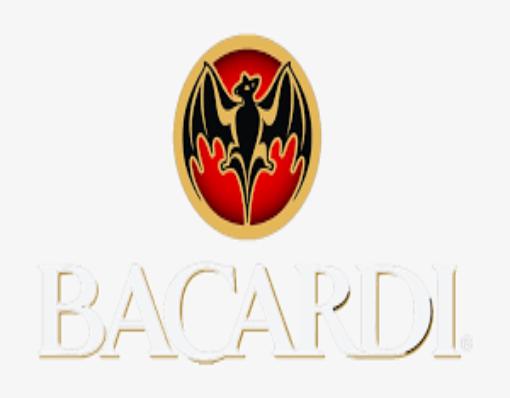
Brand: Bacardi
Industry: Food